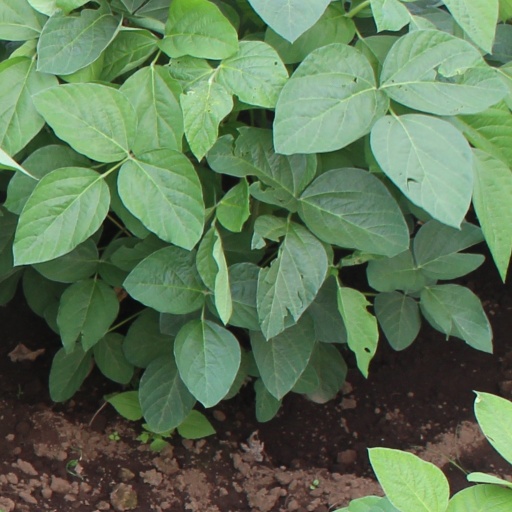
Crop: soybean